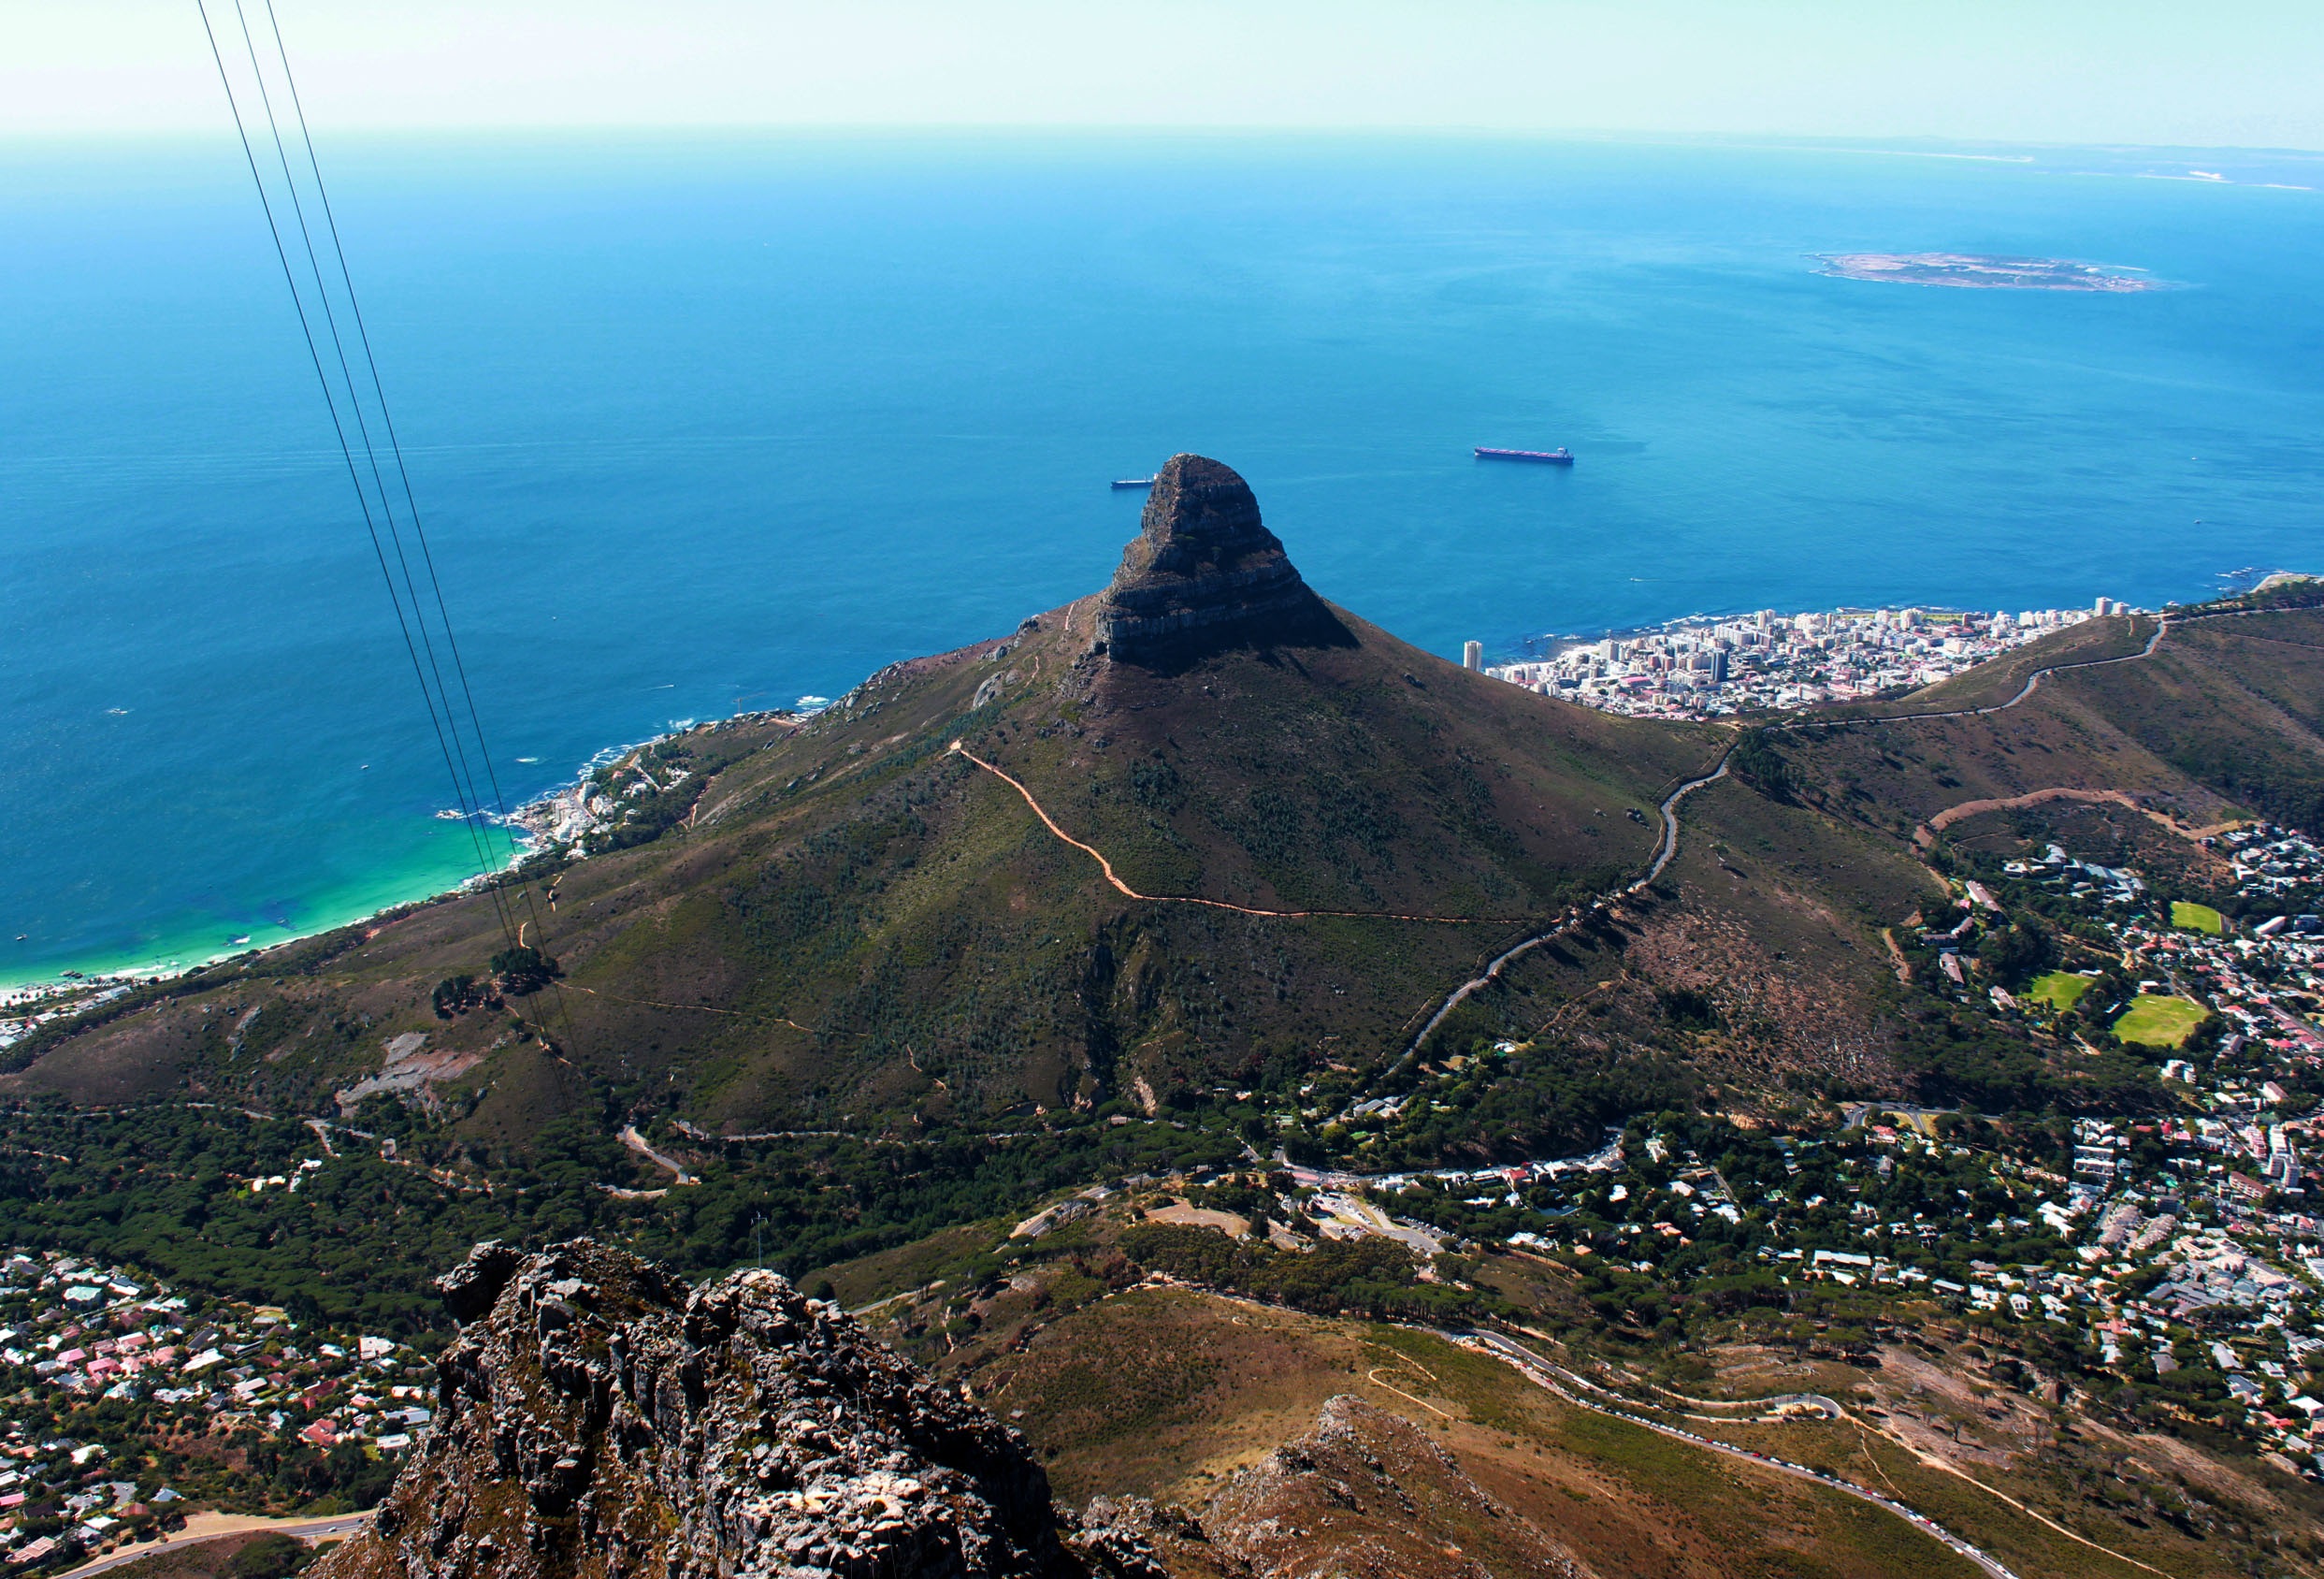
sea, coast, water, ocean, mountain, hiking, hill, city, travel, cliff, tower, bay, climbing, tourism, terrain, cape, south africa, landform, cape town, aerial photography, table top mountain, geographical feature